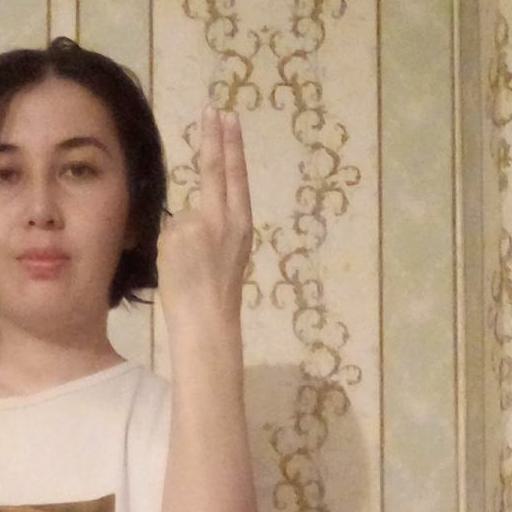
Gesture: two_up_inverted